Consuelo N. Bailey

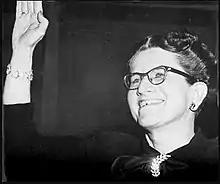
Bailey being sworn in as Speaker of the Vermont House of Representatives in January 1953

Consuelo Bailey (née Northrop; October 19, 1899 – September 9, 1976) was an American lawyer, politician, and elected official. She was the first woman to serve as Speaker of the Vermont House of Representatives and as the 66th lieutenant governor of Vermont. She was the first woman in U.S. history to be elected a lieutenant governor.